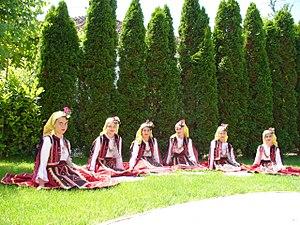
La culture de la Macédoine du Nord, pays d'Europe du Sud-Est, désigne d'abord les pratiques culturelles observables de ses habitants.